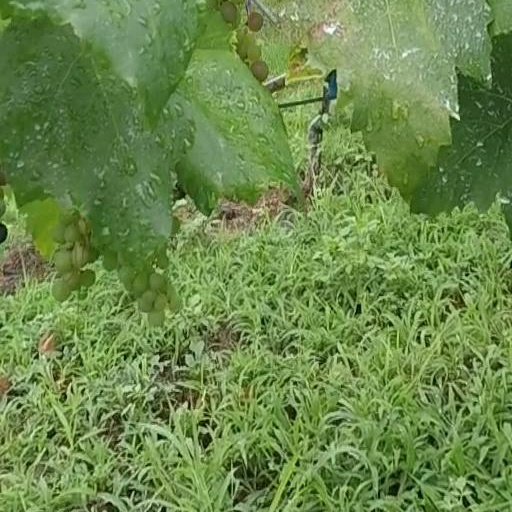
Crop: grape